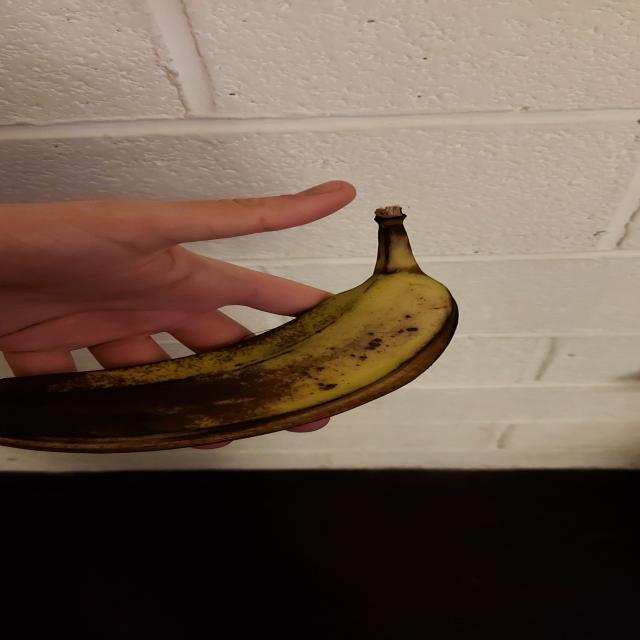
Label: bananas